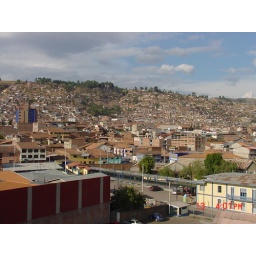
Arrival in Cuzco. View from hotel room 607 window - train station at lower right.